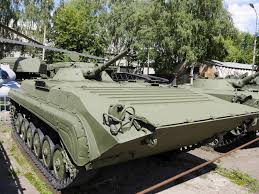
Label: BMP